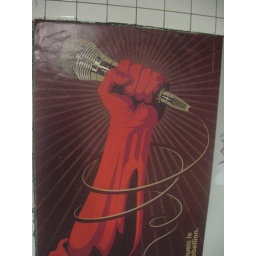
i put my bag down, jumped in the shower, and then jumped onto a train for cake shop.